Personality Plus

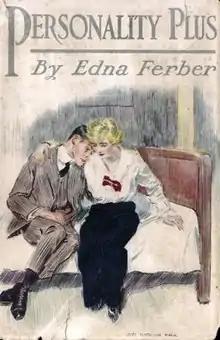
1st edition (publ. Grosset & Dunlap)

Personality Plus is an early novel by American author Edna Ferber. Originally published in 1914, "Personality Plus" is the second of three volumes chronicling the travels and events in the life of Emma McChesney. Ferber achieved her first successes with a series of stories centering on this character, a stylish and intelligent divorced mother who rises rapidly in business.